Revetment (aircraft)

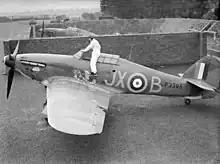
A Hawker Hurricane in a revetment at RAF Wittering in 1940

A blast pen was a specially constructed E-shaped double bay at British Royal Air Force (RAF) Second World War fighter stations, being either or wide and front-to-back, accommodating aircraft for safe-keeping against bomb blasts and shrapnel during air-attacks.